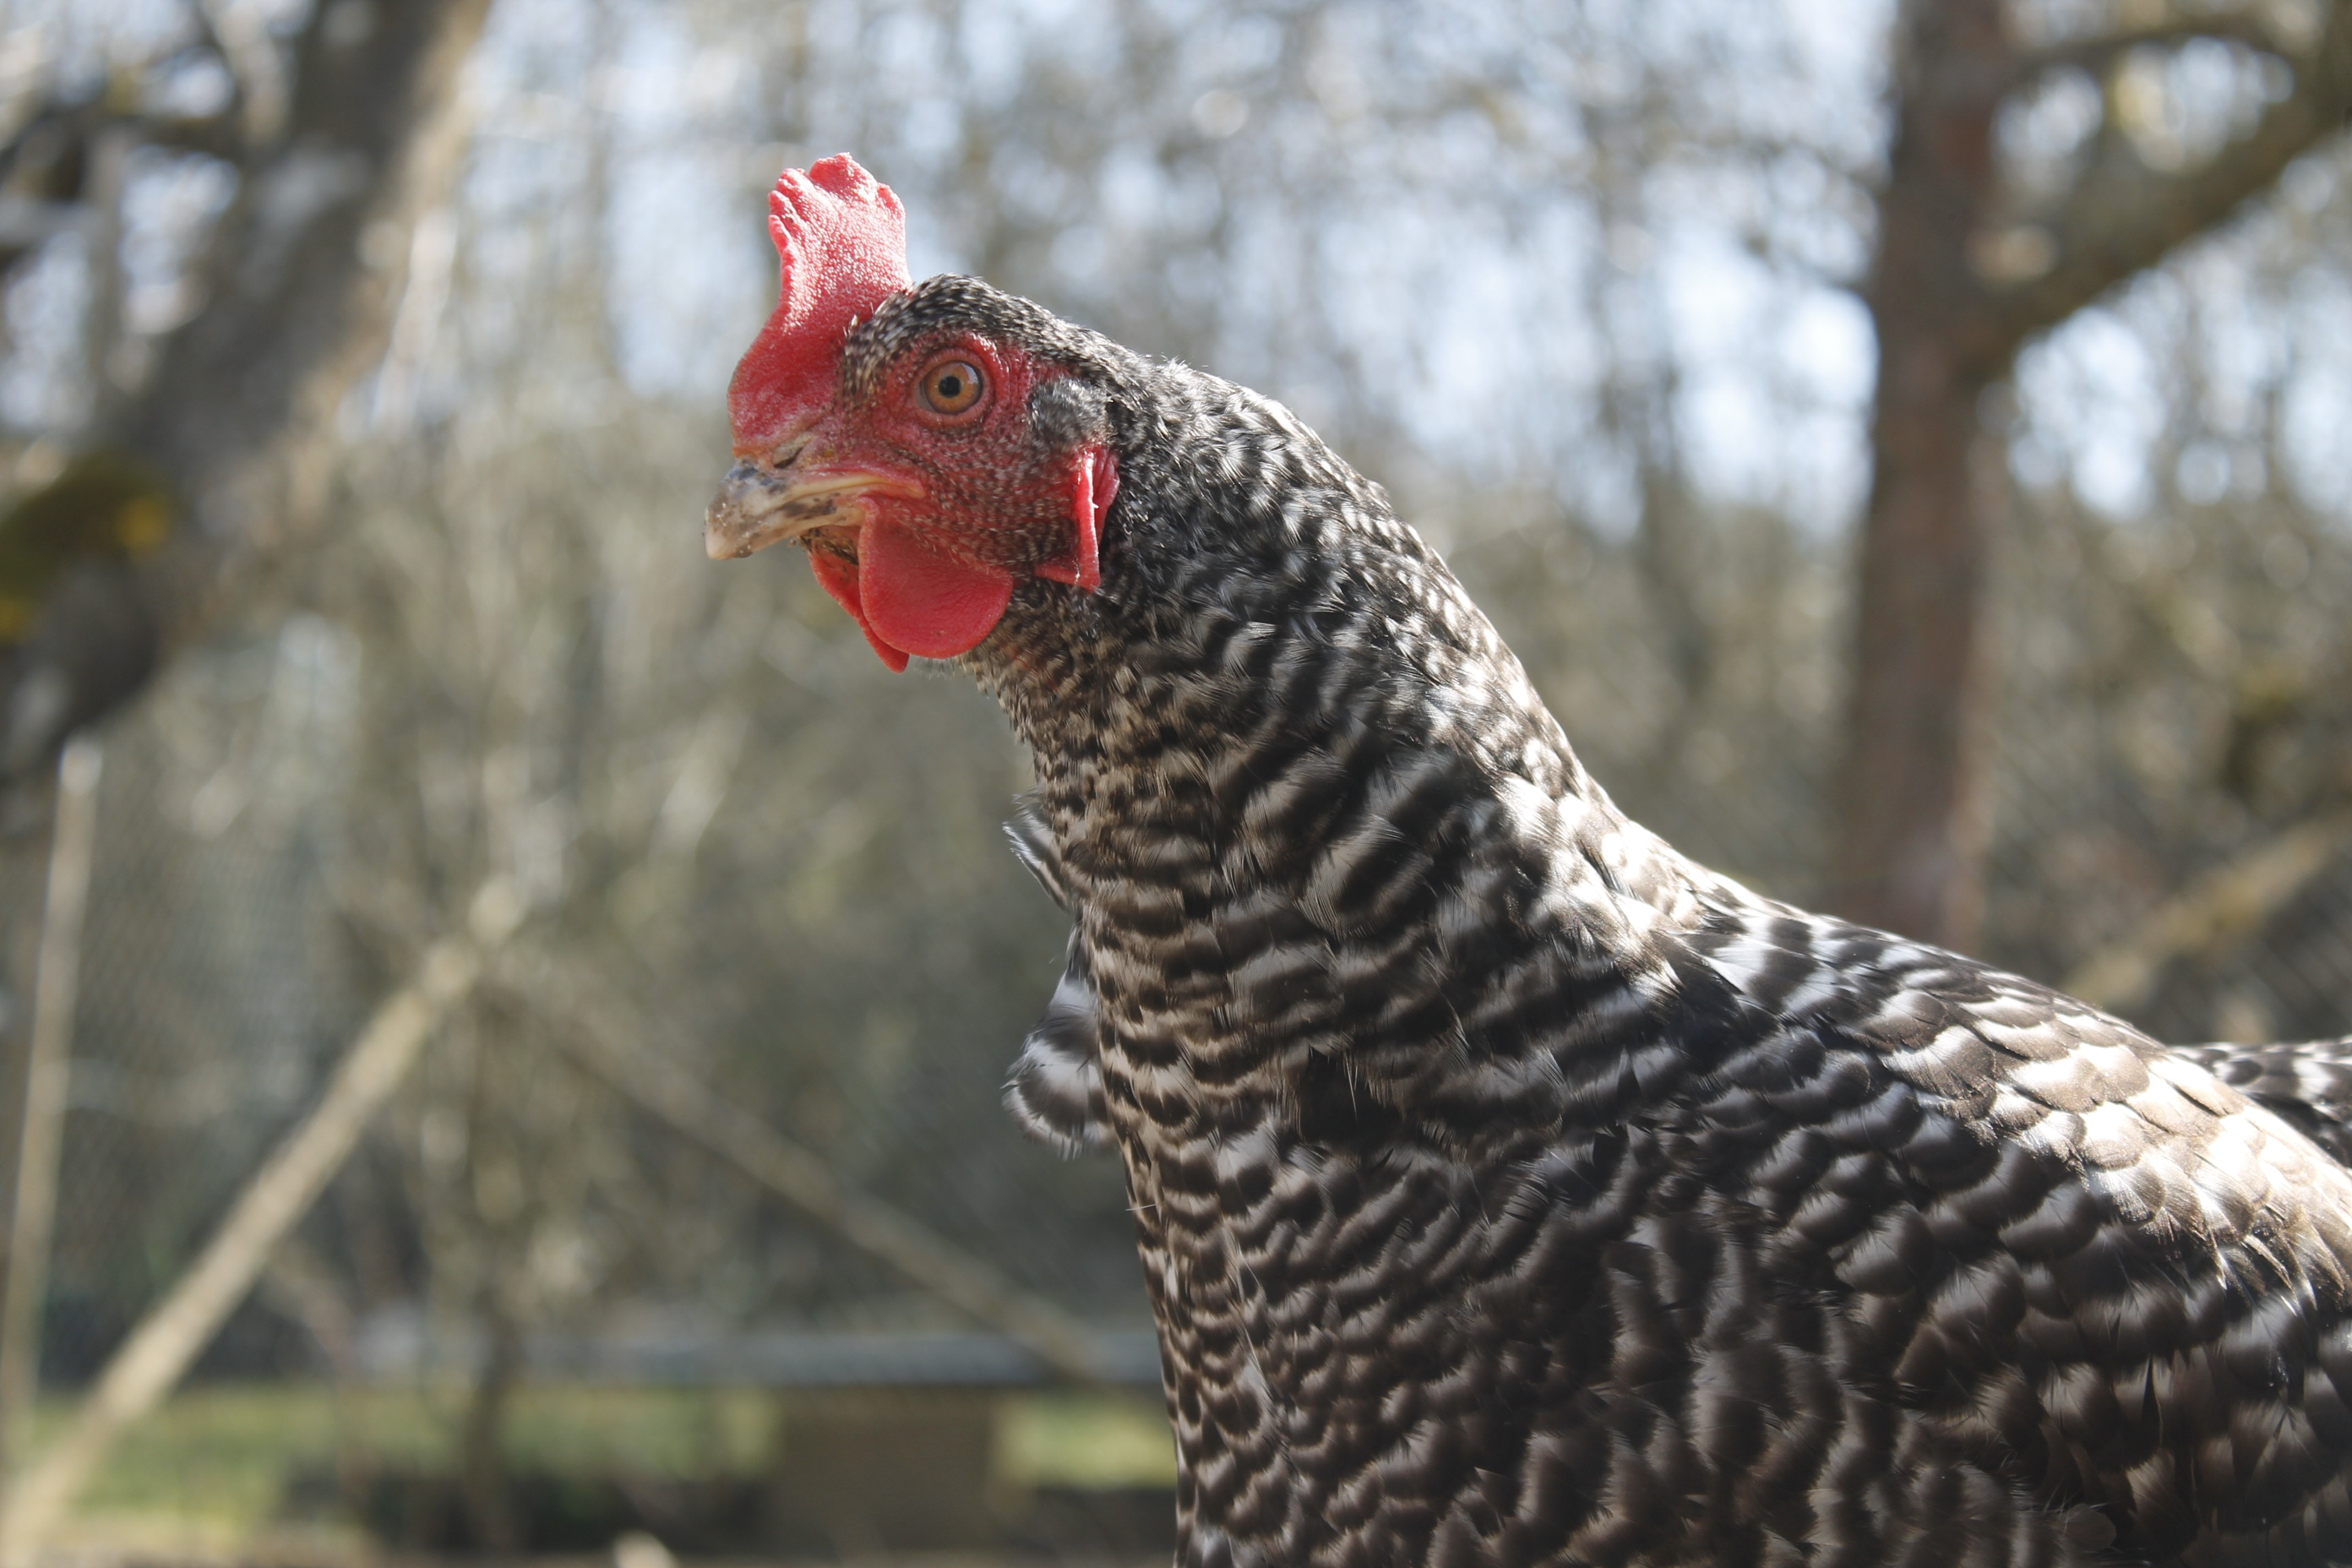
nature, bird, farm, animal, portrait, beak, livestock, feather, chicken, fowl, fauna, egg, poultry, hen, galliformes, vertebrate, easter, chicks, chickens, phasianidae, country life, free range, pinnate